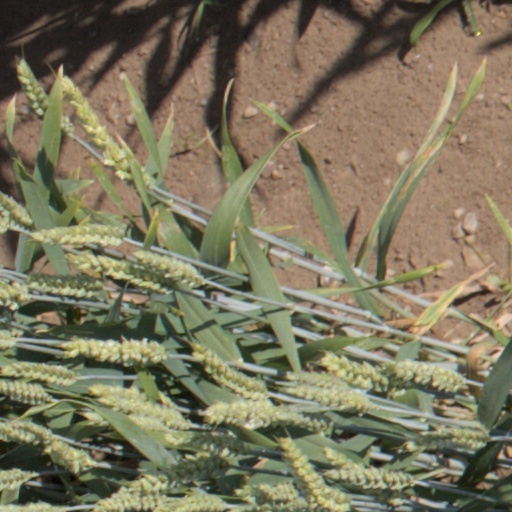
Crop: wheat